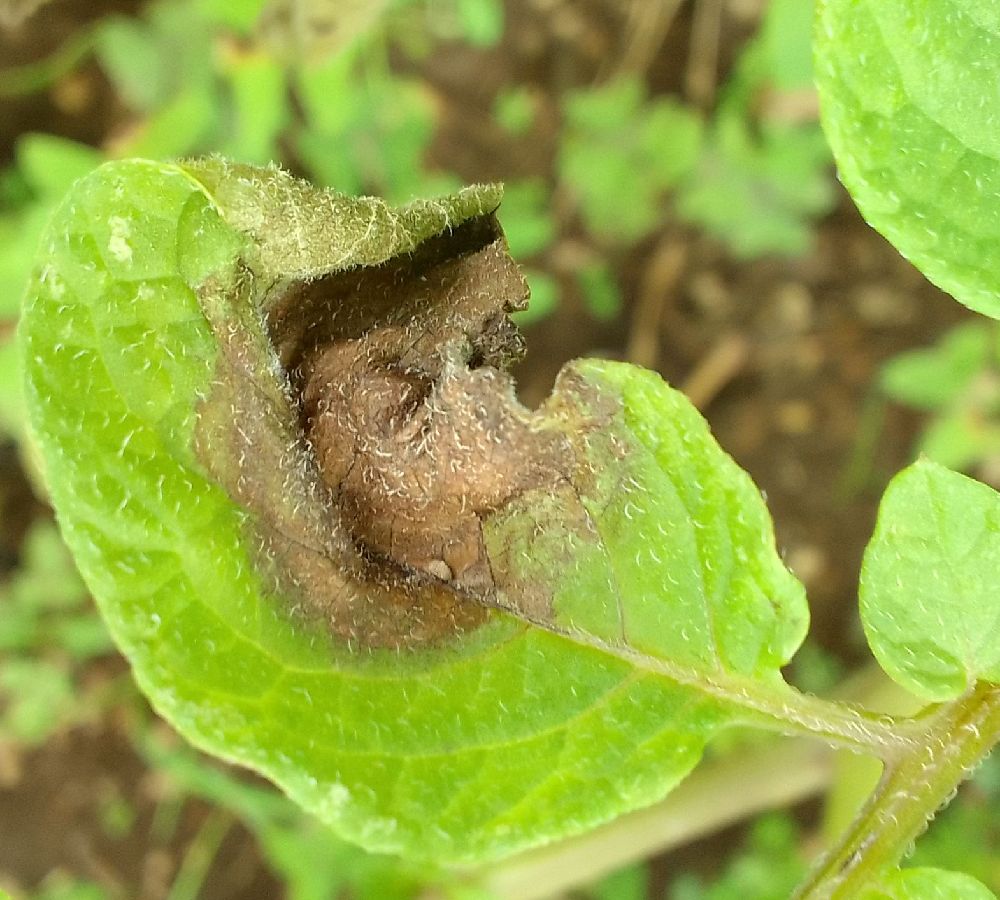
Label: Late blight